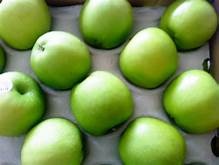
Label: apple